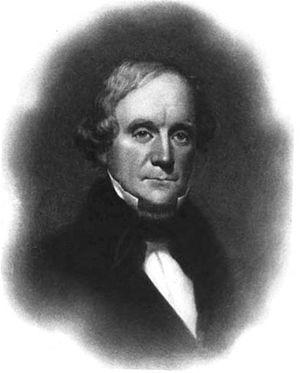
Le gouverneur de l'Illinois est le chef de la branche exécutive du gouvernement de l'Illinois depuis la création de l’État en 1818.
Augustus Chaflin French était un homme politique américain qui fut gouverneur de l'Illinois.